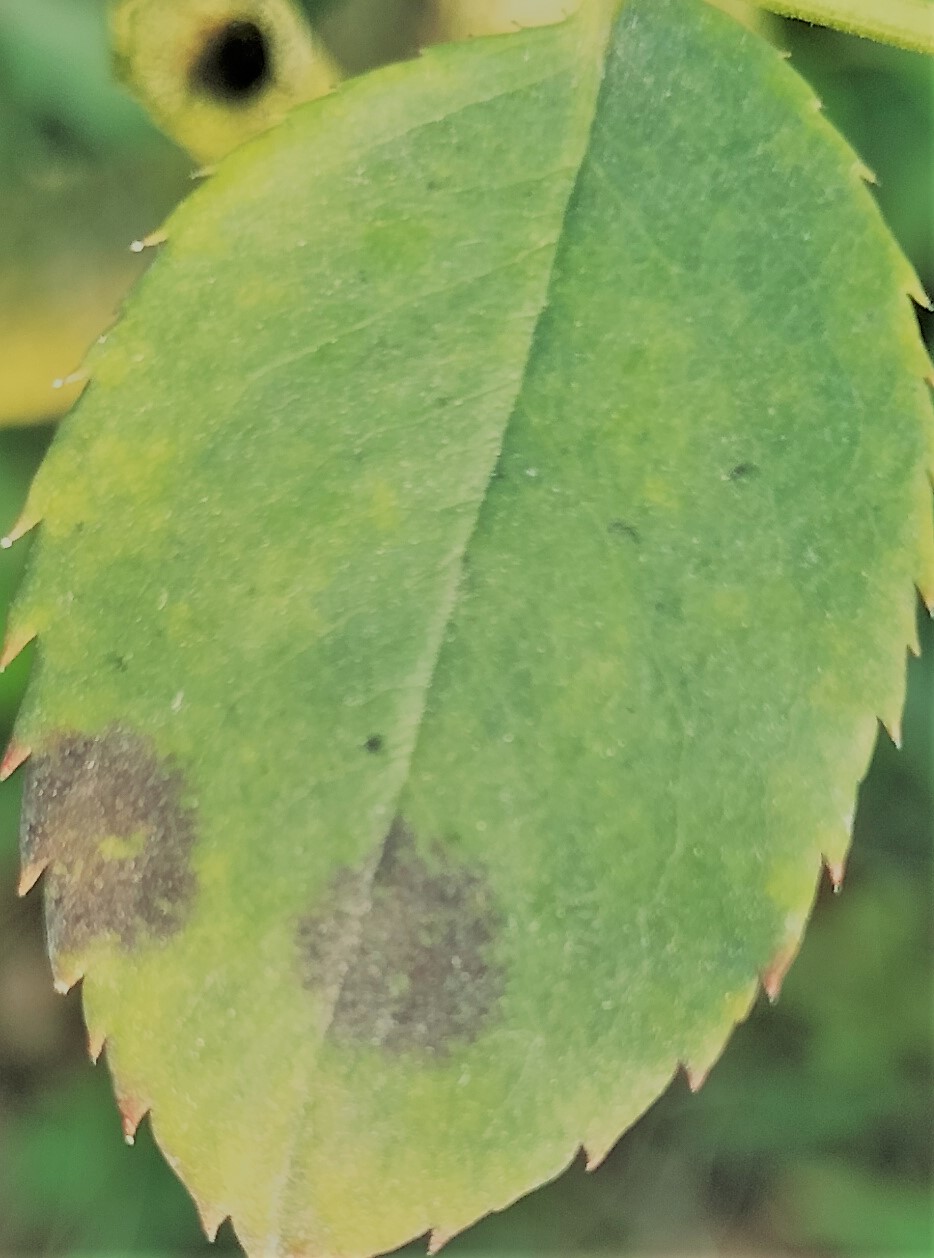
Label: Black Spot